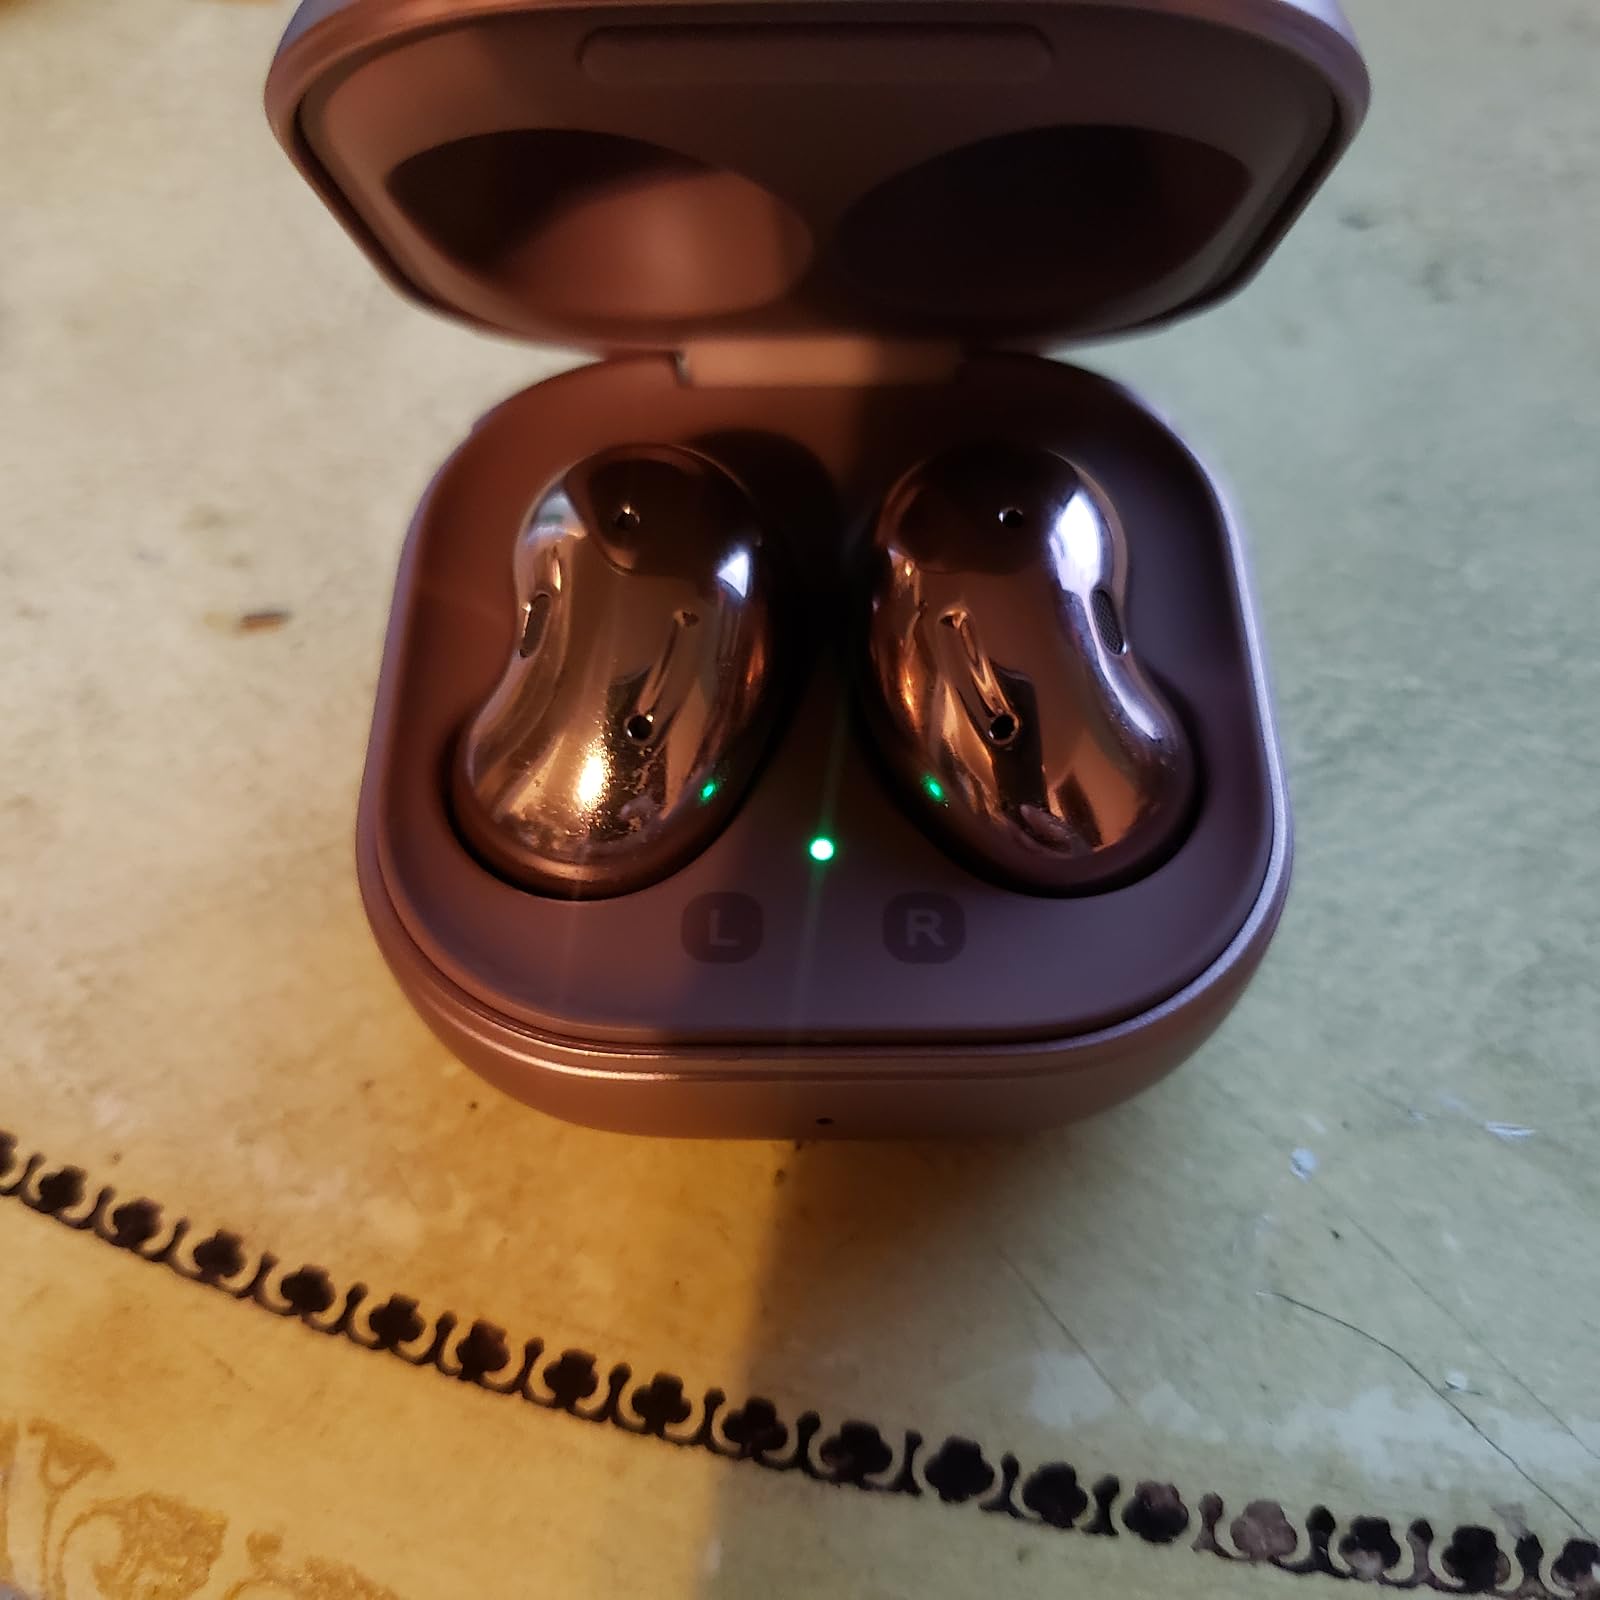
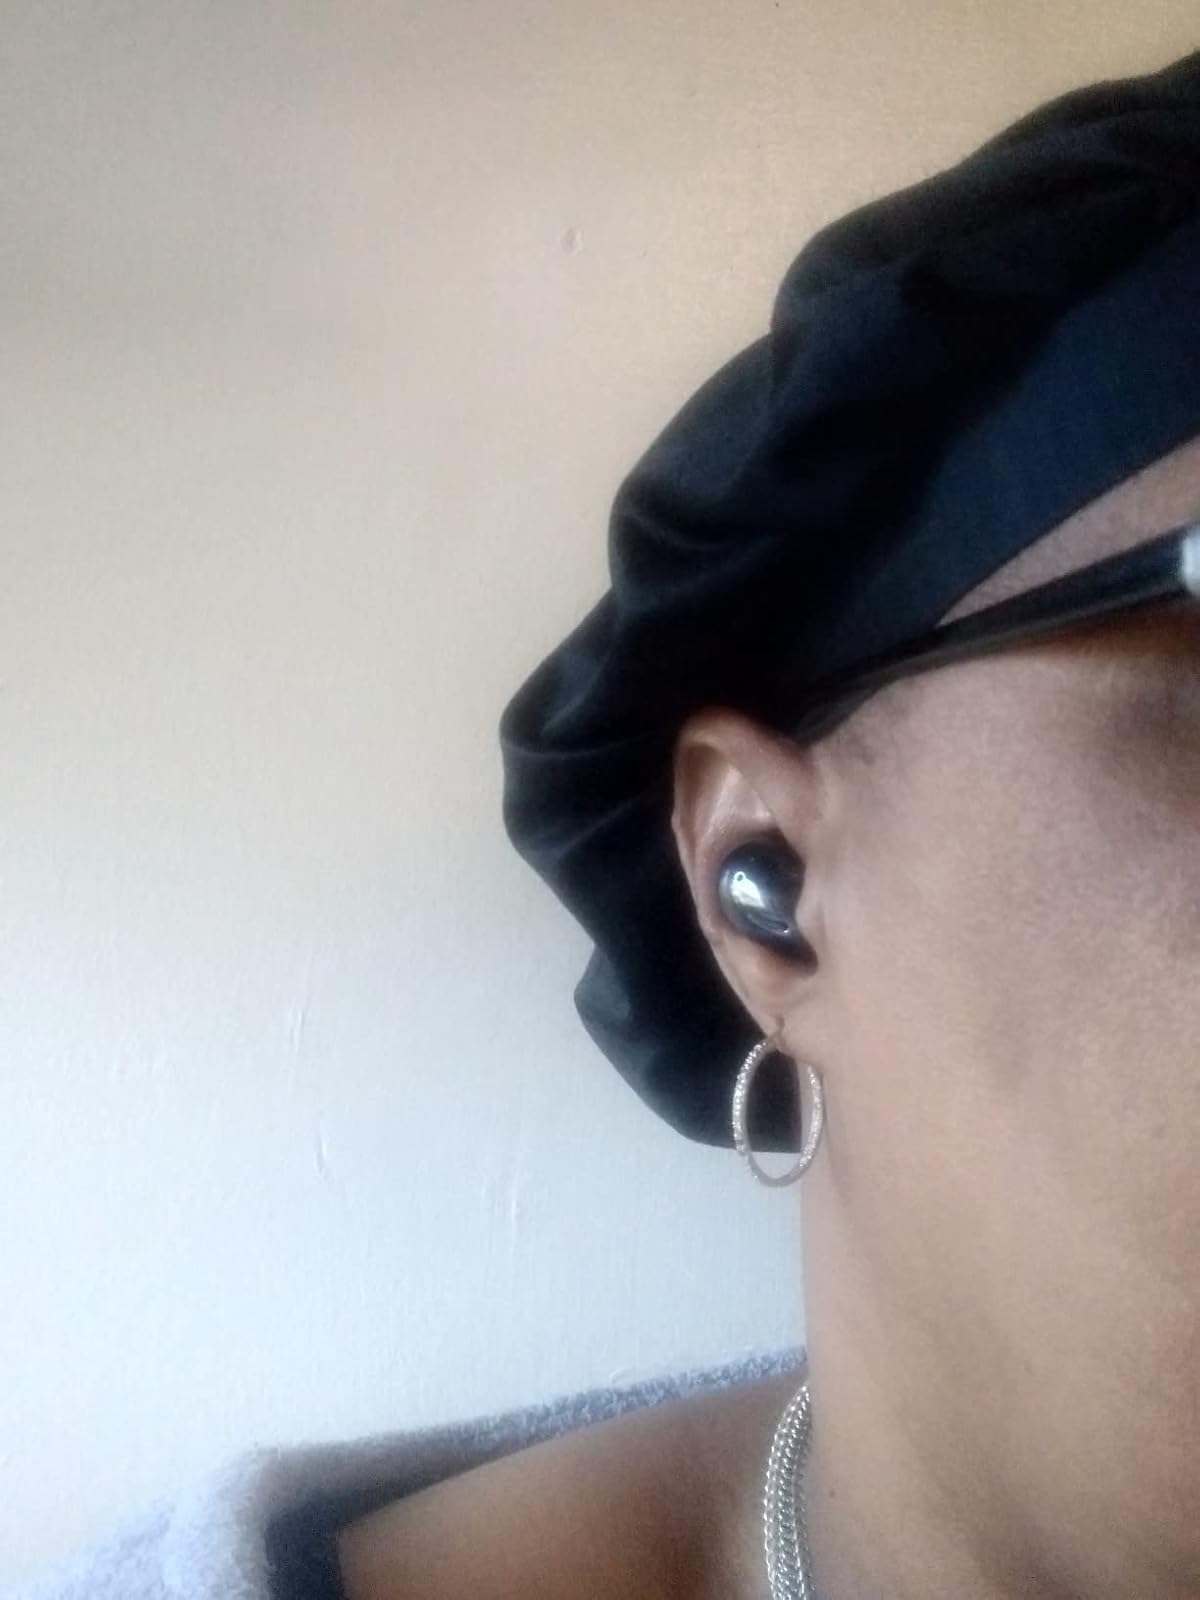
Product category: earbuds
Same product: no